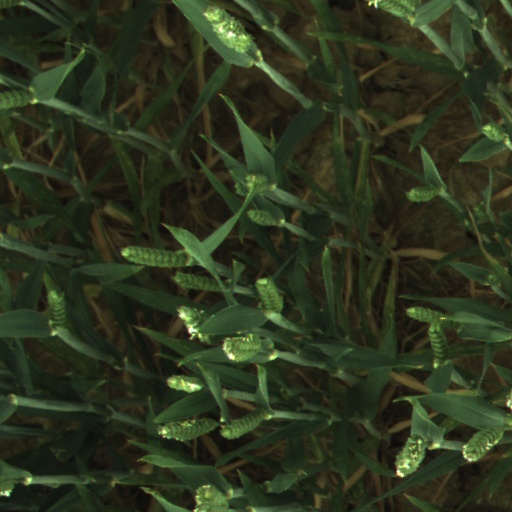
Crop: wheat